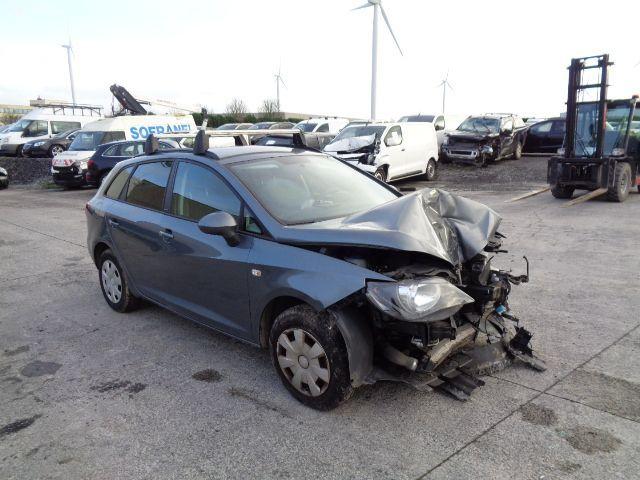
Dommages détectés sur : plaque d'immatriculation avant, pare-choc avant, capot, aile avant droite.
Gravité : majeur